Pedro Septién

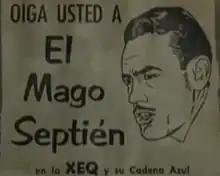

Pedro Septién Orozco (March 21, 1916 – December 19, 2013) was a Mexican sports broadcaster. He was nicknamed "El Mago" (Spanish for "The Wizard"). Septien was famous in Mexico due to his vast knowledge about Major League Baseball. He worked for Televisa during most of his career in TV. He was also known as the play-by-play announcer for the Tigres del México baseball team.